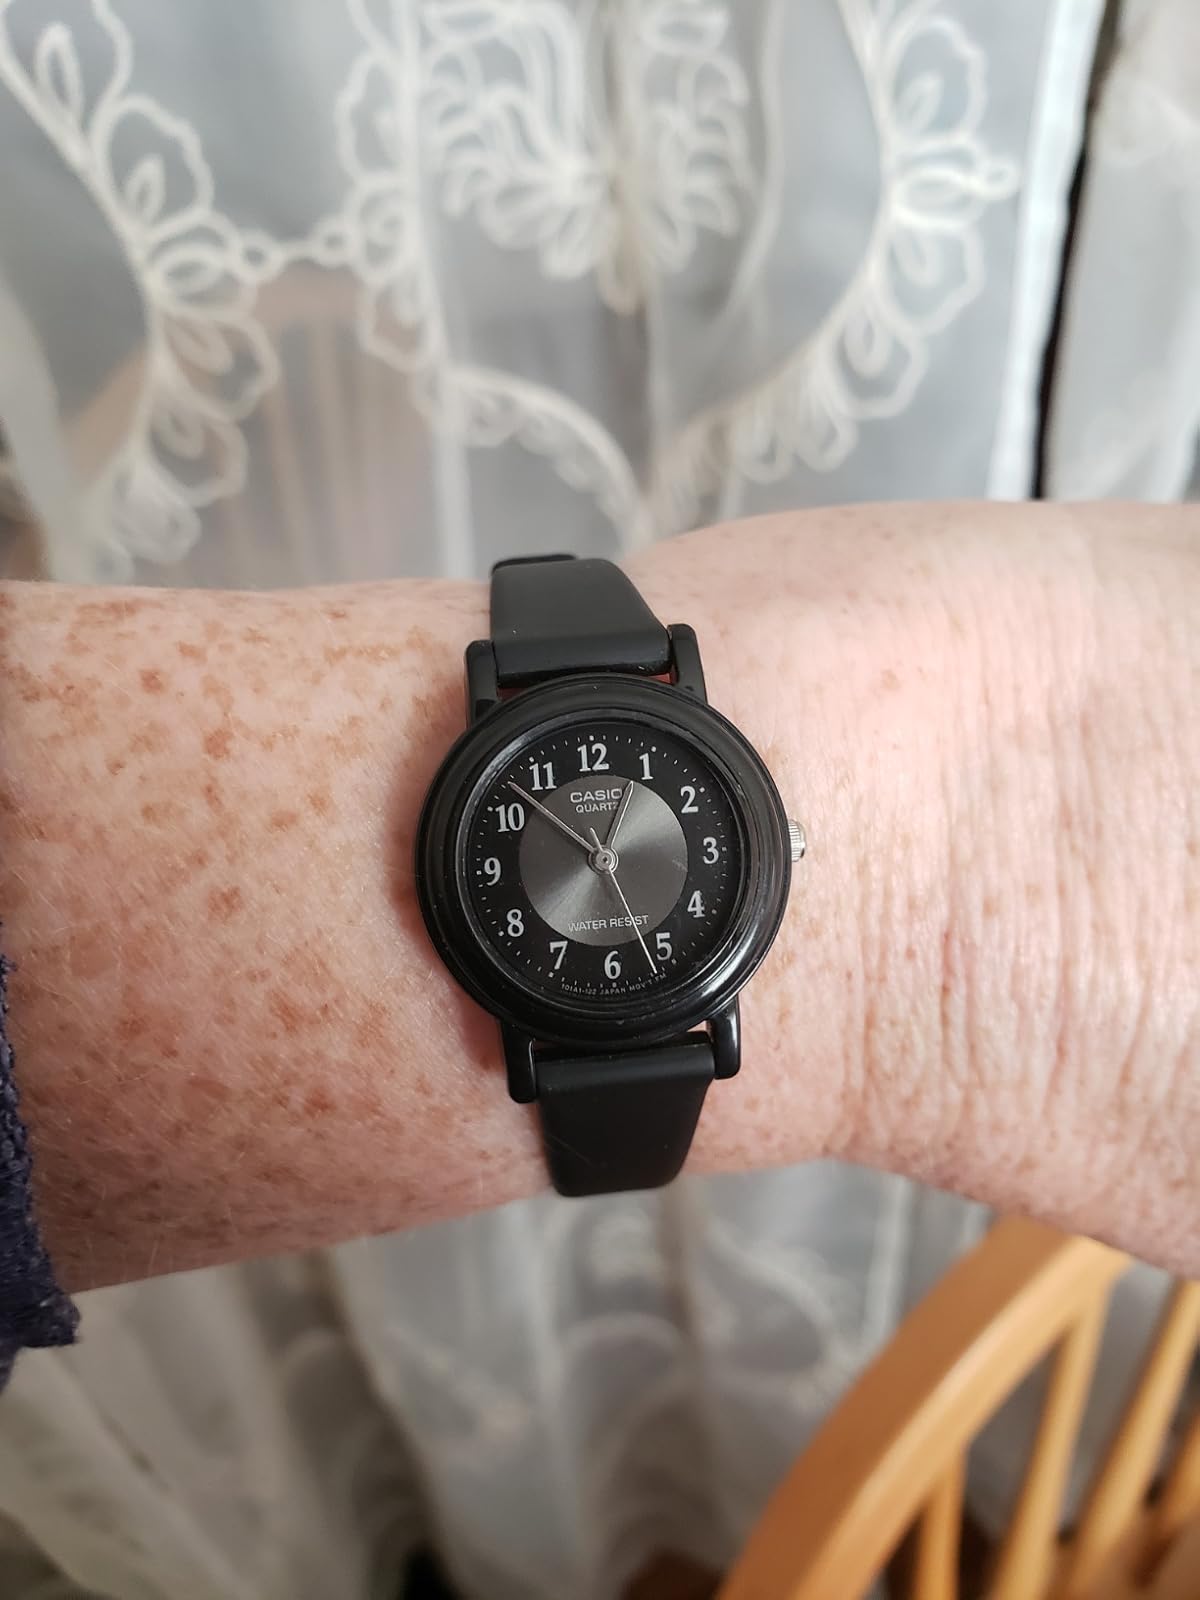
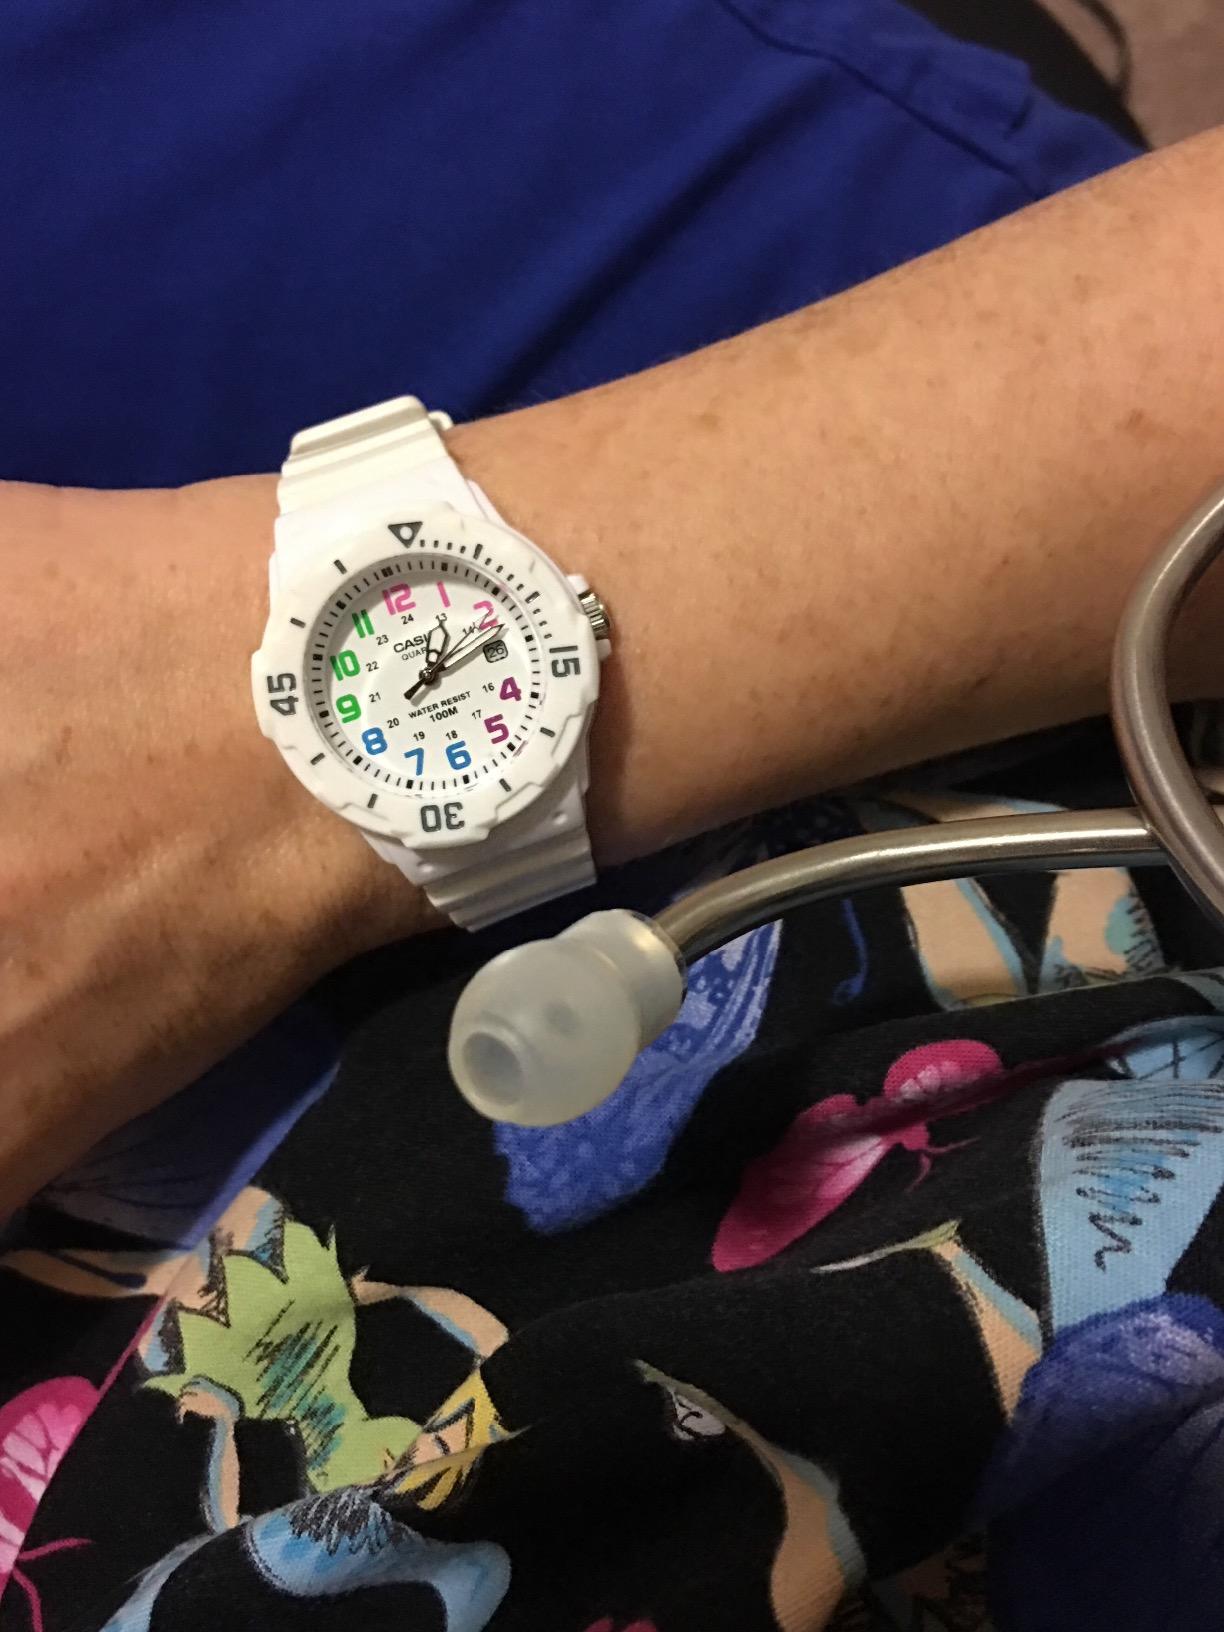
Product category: accessories_watch
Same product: no